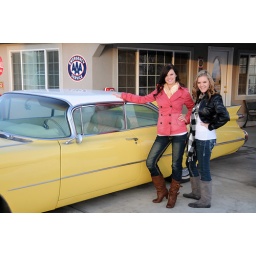
twins by yellow car spankys